Massachusetts House of Representatives' 14th Norfolk district

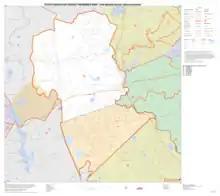
Map of Massachusetts House of Representatives' 14th Norfolk district, based on the 2010 United States census.

Massachusetts House of Representatives' 14th Norfolk district in the United States is one of 160 legislative districts included in the lower house of the Massachusetts General Court. It covers parts of Middlesex County and Norfolk County. Democrat Alice Peisch of Wellesley has represented the district since 2003.